Marciac

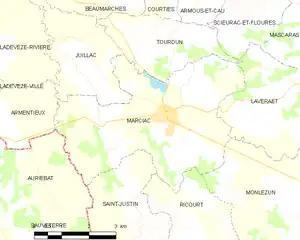
Marciac and its surrounding communes

The name of this Bastide was received by the King of France's representative, seneschal Guichard de Marciac. The abbot of the monastery of La Case Dieu and the count of Pardiac had invited Guichard de Marciac with the hope he would ensure a safe place for Marciac's citizens and guarantee the prosperity of the city for years to come.